Electoral district of Moggill

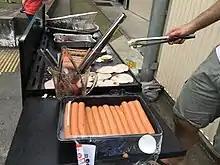
Democracy sausages being barbecued at Kenmore State School in the electoral district of Moggill, 2017 Queensland state election, 25 November 2017

The electoral district of Moggill was created in the 1986 redistribution combining part of the electoral district of Mount Coot-tha with parts of the electoral district of Ipswich West. In 1991, a small portion east of the Centenary Highway was removed.